Ajnad al-Sham Islamic Union

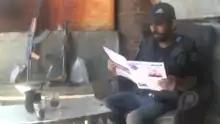
An Ajnad al-Sham Islamic Union fighter during the Siege of Darayya and Muadamiyat, 20 June 2015

In early November 2013, a large number of Sunni Islamist rebel groups in the wider Damascus region announced the formation of the “Greater Damascus Operations Room”, excluding Jaysh al-Islam and the most radical jihadis al-Nusra Front and the Islamic State of Iraq and the Levant. Later that month, five of the larger and most locally well-established groups within the Operations Room—the Habib al-Mustafa Brigades and Battalions, the Amjad al-Islam Gathering, the Sahaba Brigades and Battalions, the Youth of Huda Battalions and the Shield of the Capital Brigade—declared the creation of the Ajnad al-Sham Islamic Union. Abu Muhammad al-Fatah, commander of the Youth of Huda Battalions, was appointed as leader of the formation.